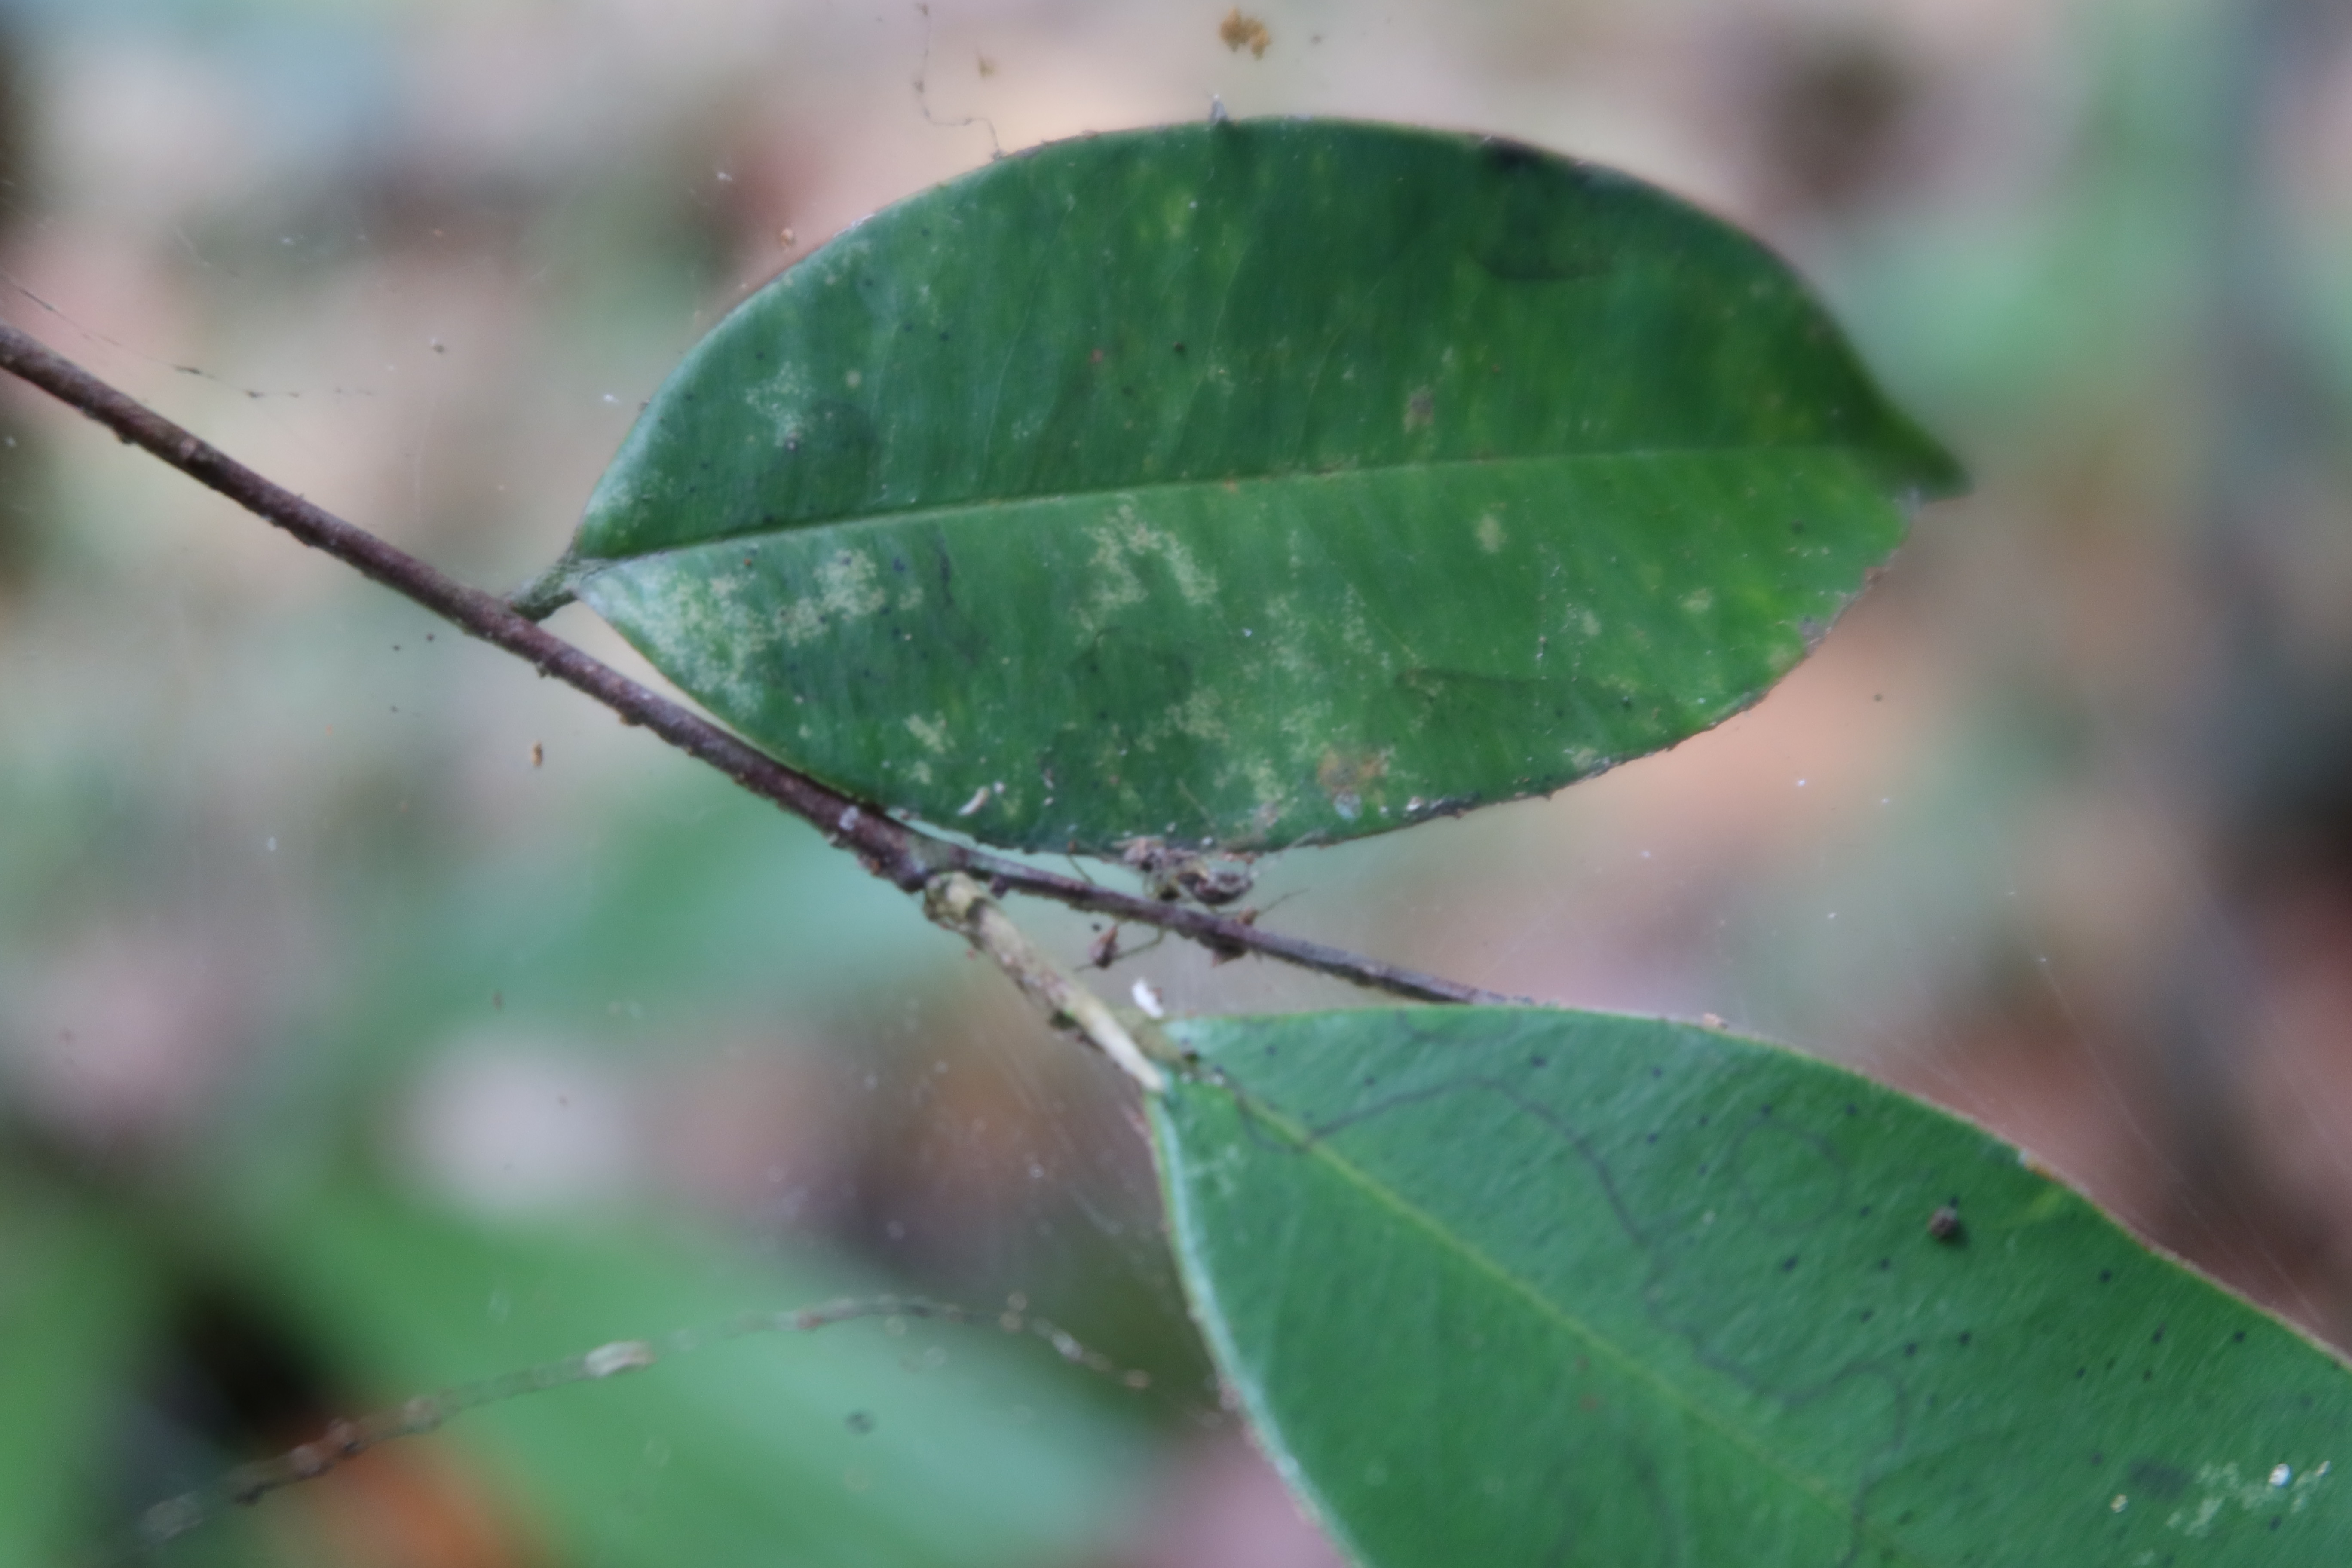
Label: Spiders